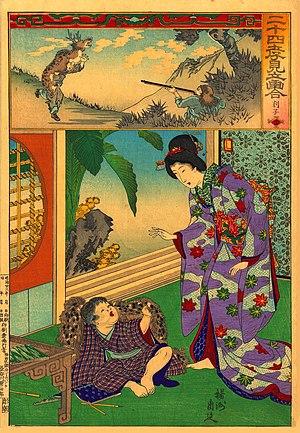
Toyohara Chikanobu, né le 26 septembre 1838 - mort le 29 septembre 1912, est l'un des derniers maîtres incontestables de l'estampe japonaise de la deuxième moitié du XIXᵉ siècle. Son œuvre est essentielle dans la transition entre l'ukiyo-e traditionnel et le nouveau style shin-Hanga.